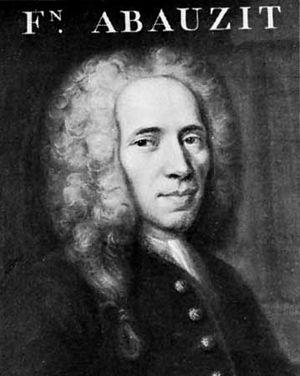
Firmin Abauzit, né à Uzès en 1679 et mort à Genève en 1767, est un écrivain français.